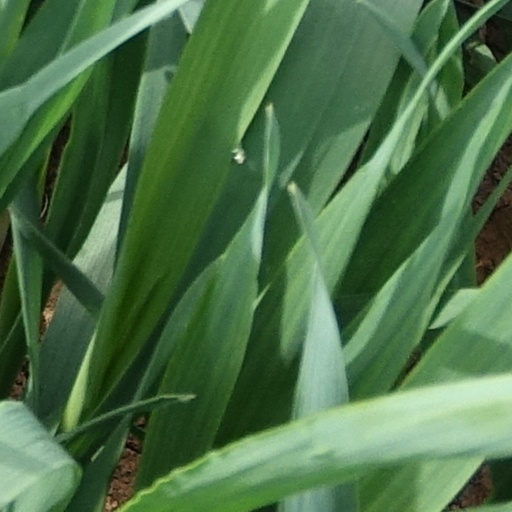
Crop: wheat